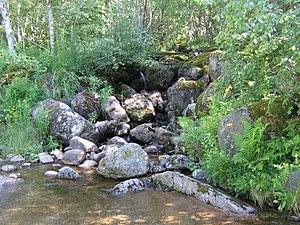
Le petit ruisseau du Truchen passe sur le GR du Tour de l'Aubrac
La Biourière est un cours d'eau du Massif central, affluent du Rioulong sous-affluent de la Garonne par la Colagne et le Lot. Il coule dans le département de la Lozère, en ancienne région Languedoc-Roussillon, donc en nouvelle région Occitanie.